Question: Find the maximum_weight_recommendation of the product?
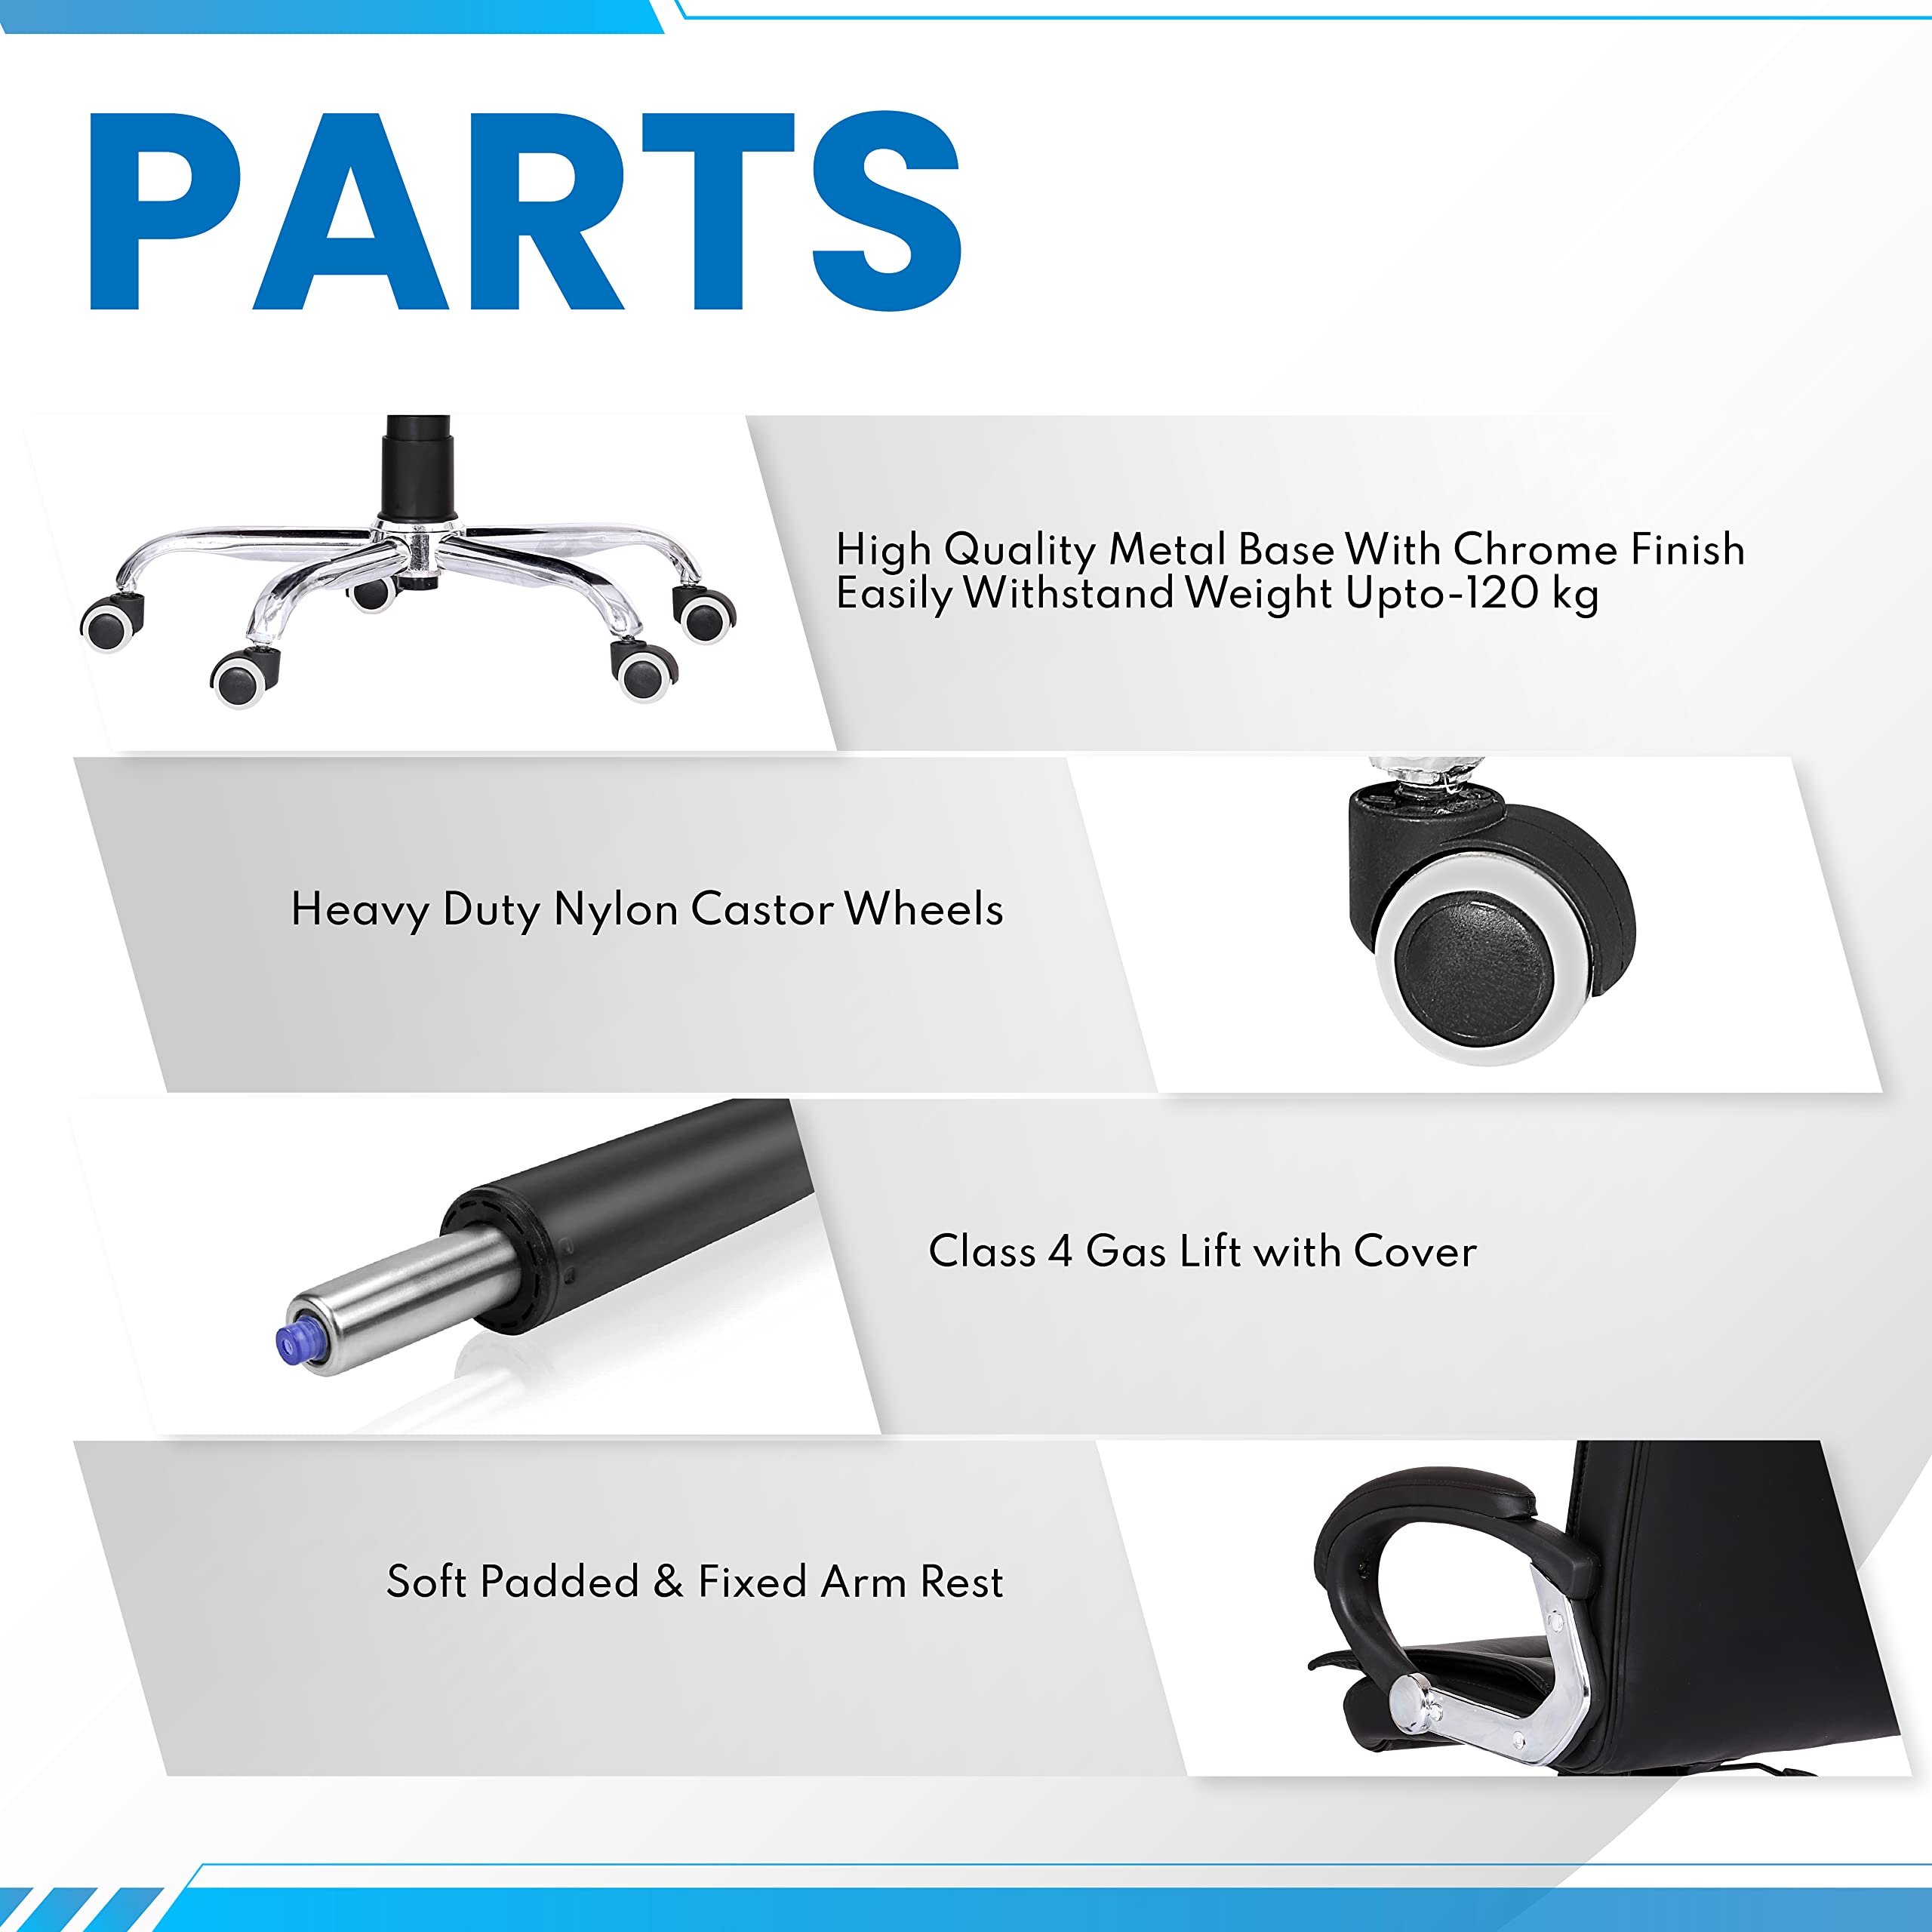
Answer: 120 kilogram